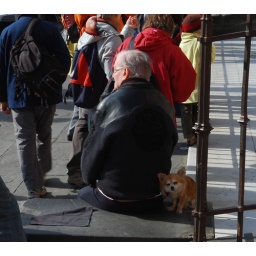
Man and his dog sitting next to the Fonte Gaia (Fountain of Joy) in Piazza del Campo.